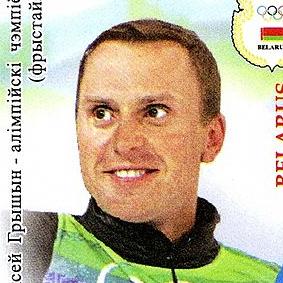
Age: 30